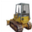
Label: tractor